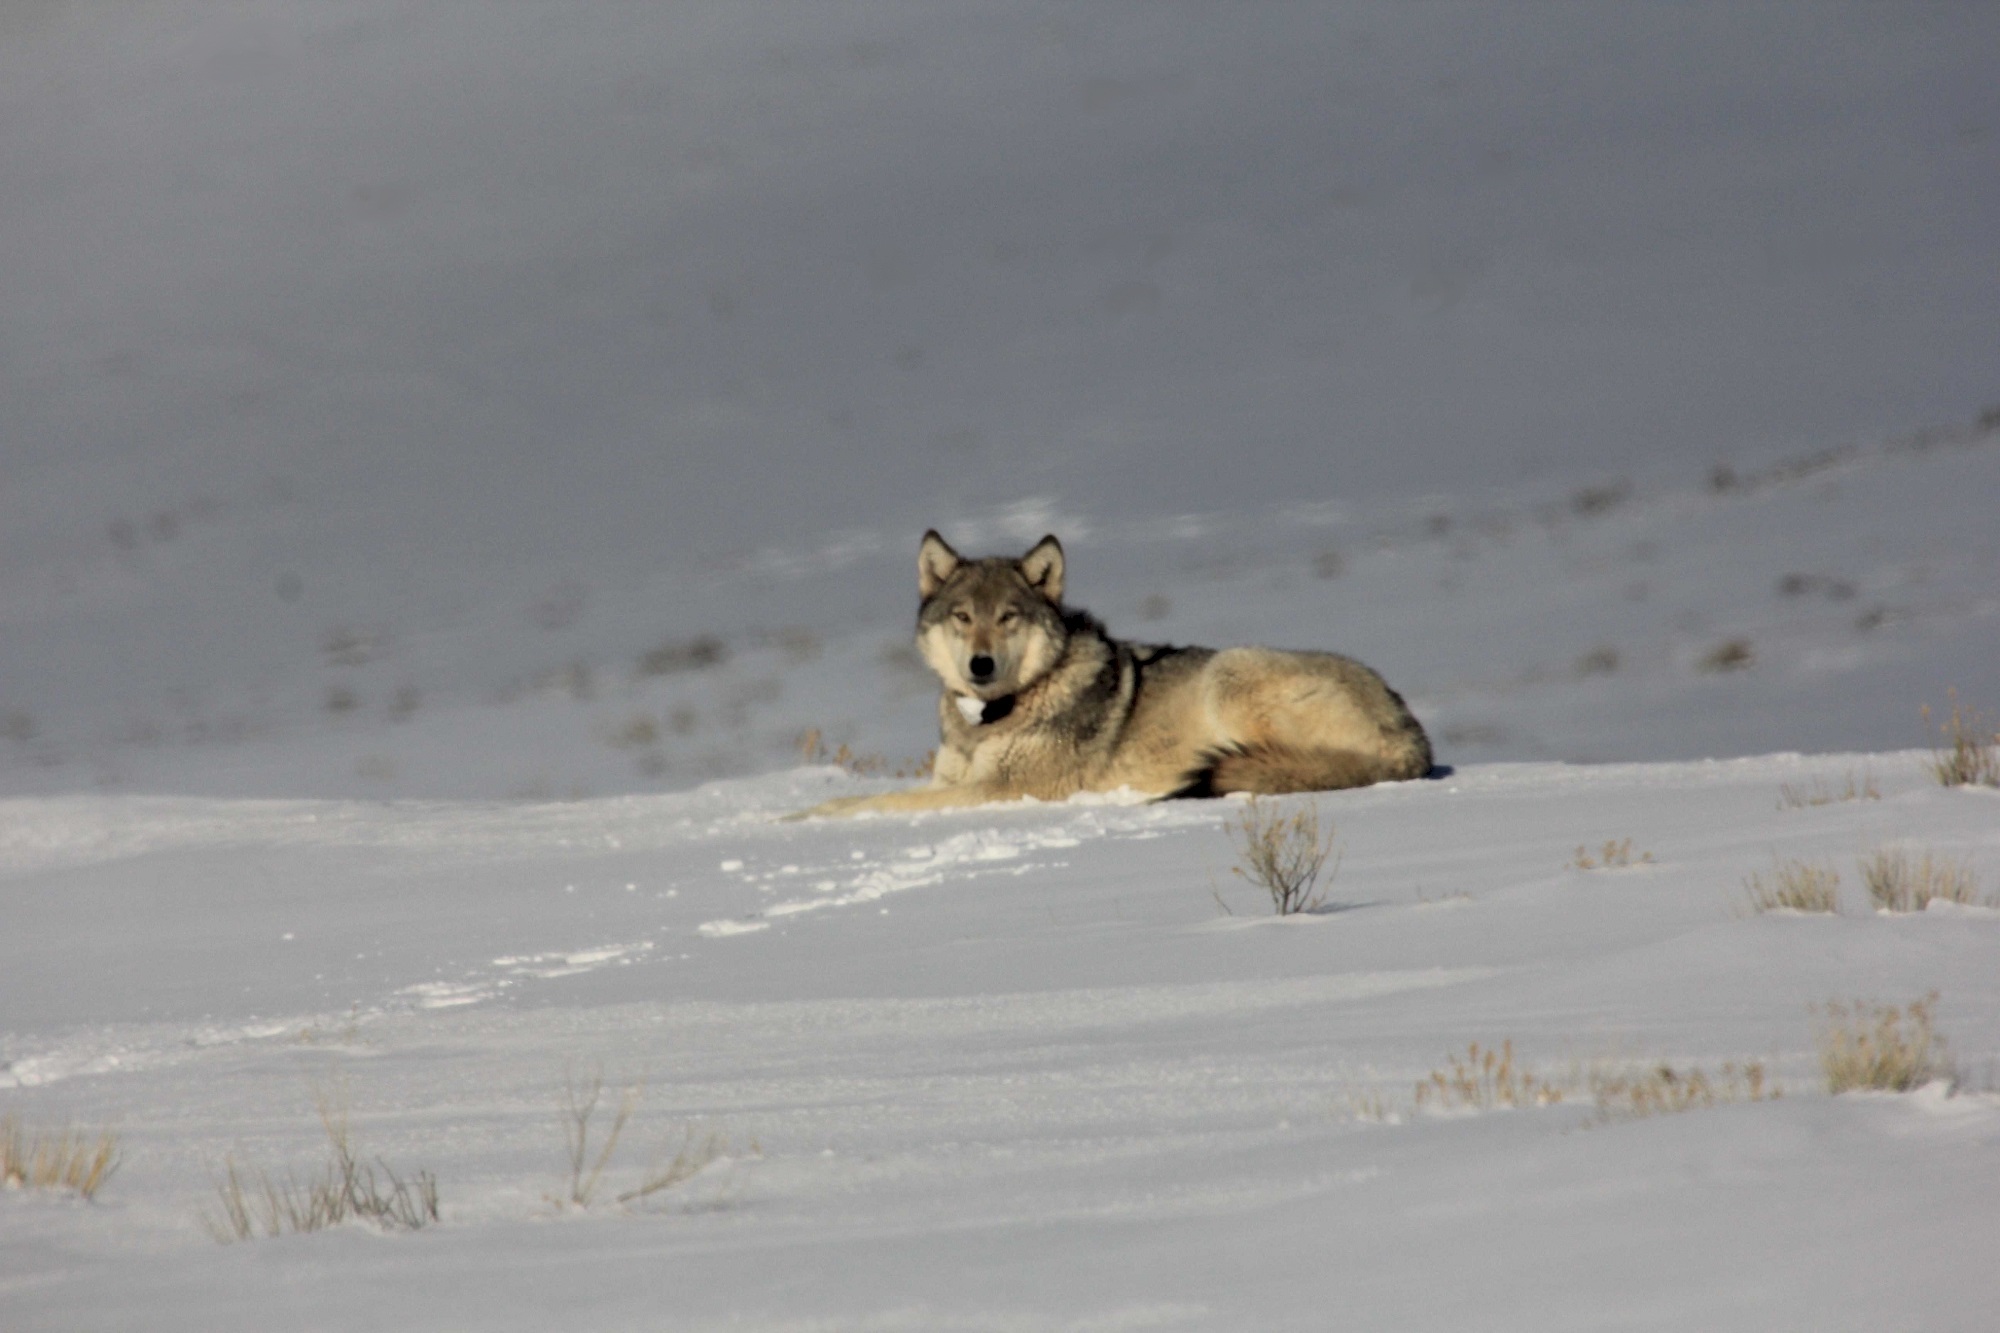
nature, snow, cold, winter, dog, looking, wildlife, wild, fur, portrait, vehicle, weather, mammal, wolf, predator, arctic, season, outdoors, furry, vertebrate, stare, hunter, lupus, reclining, dog like mammal